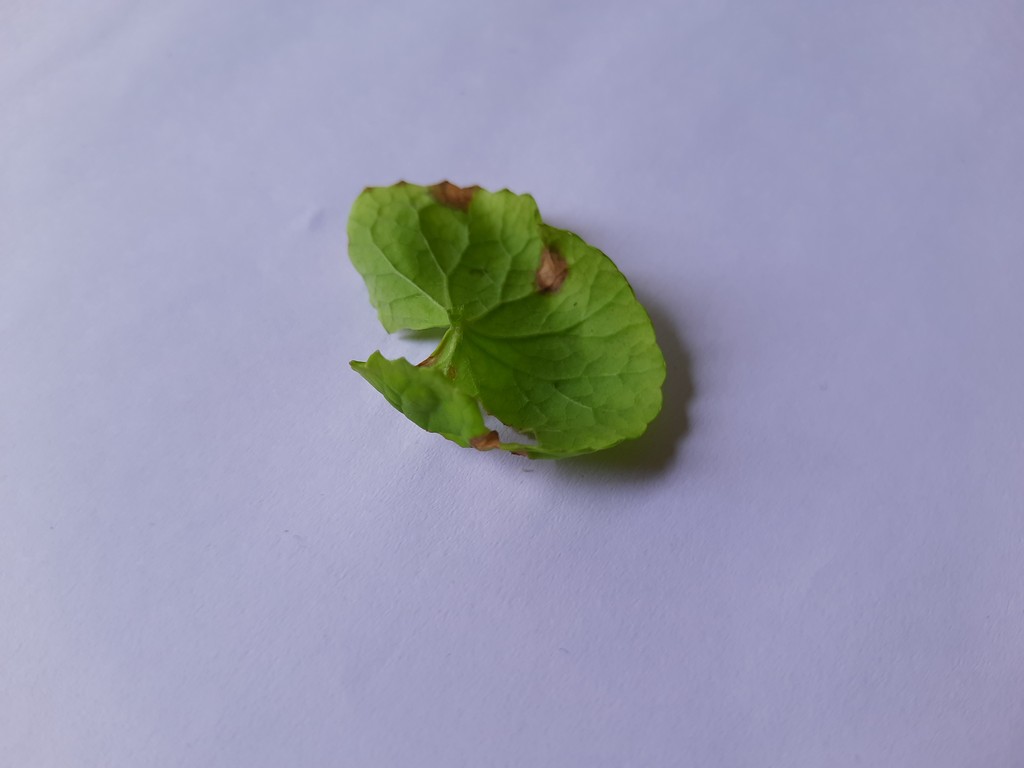
Label: Unhealthy